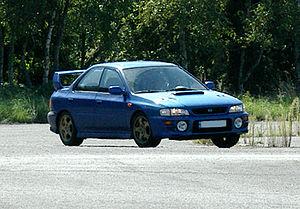
L'Impreza est un modèle automobile compact du constructeur japonais Subaru, apparu en 1992.